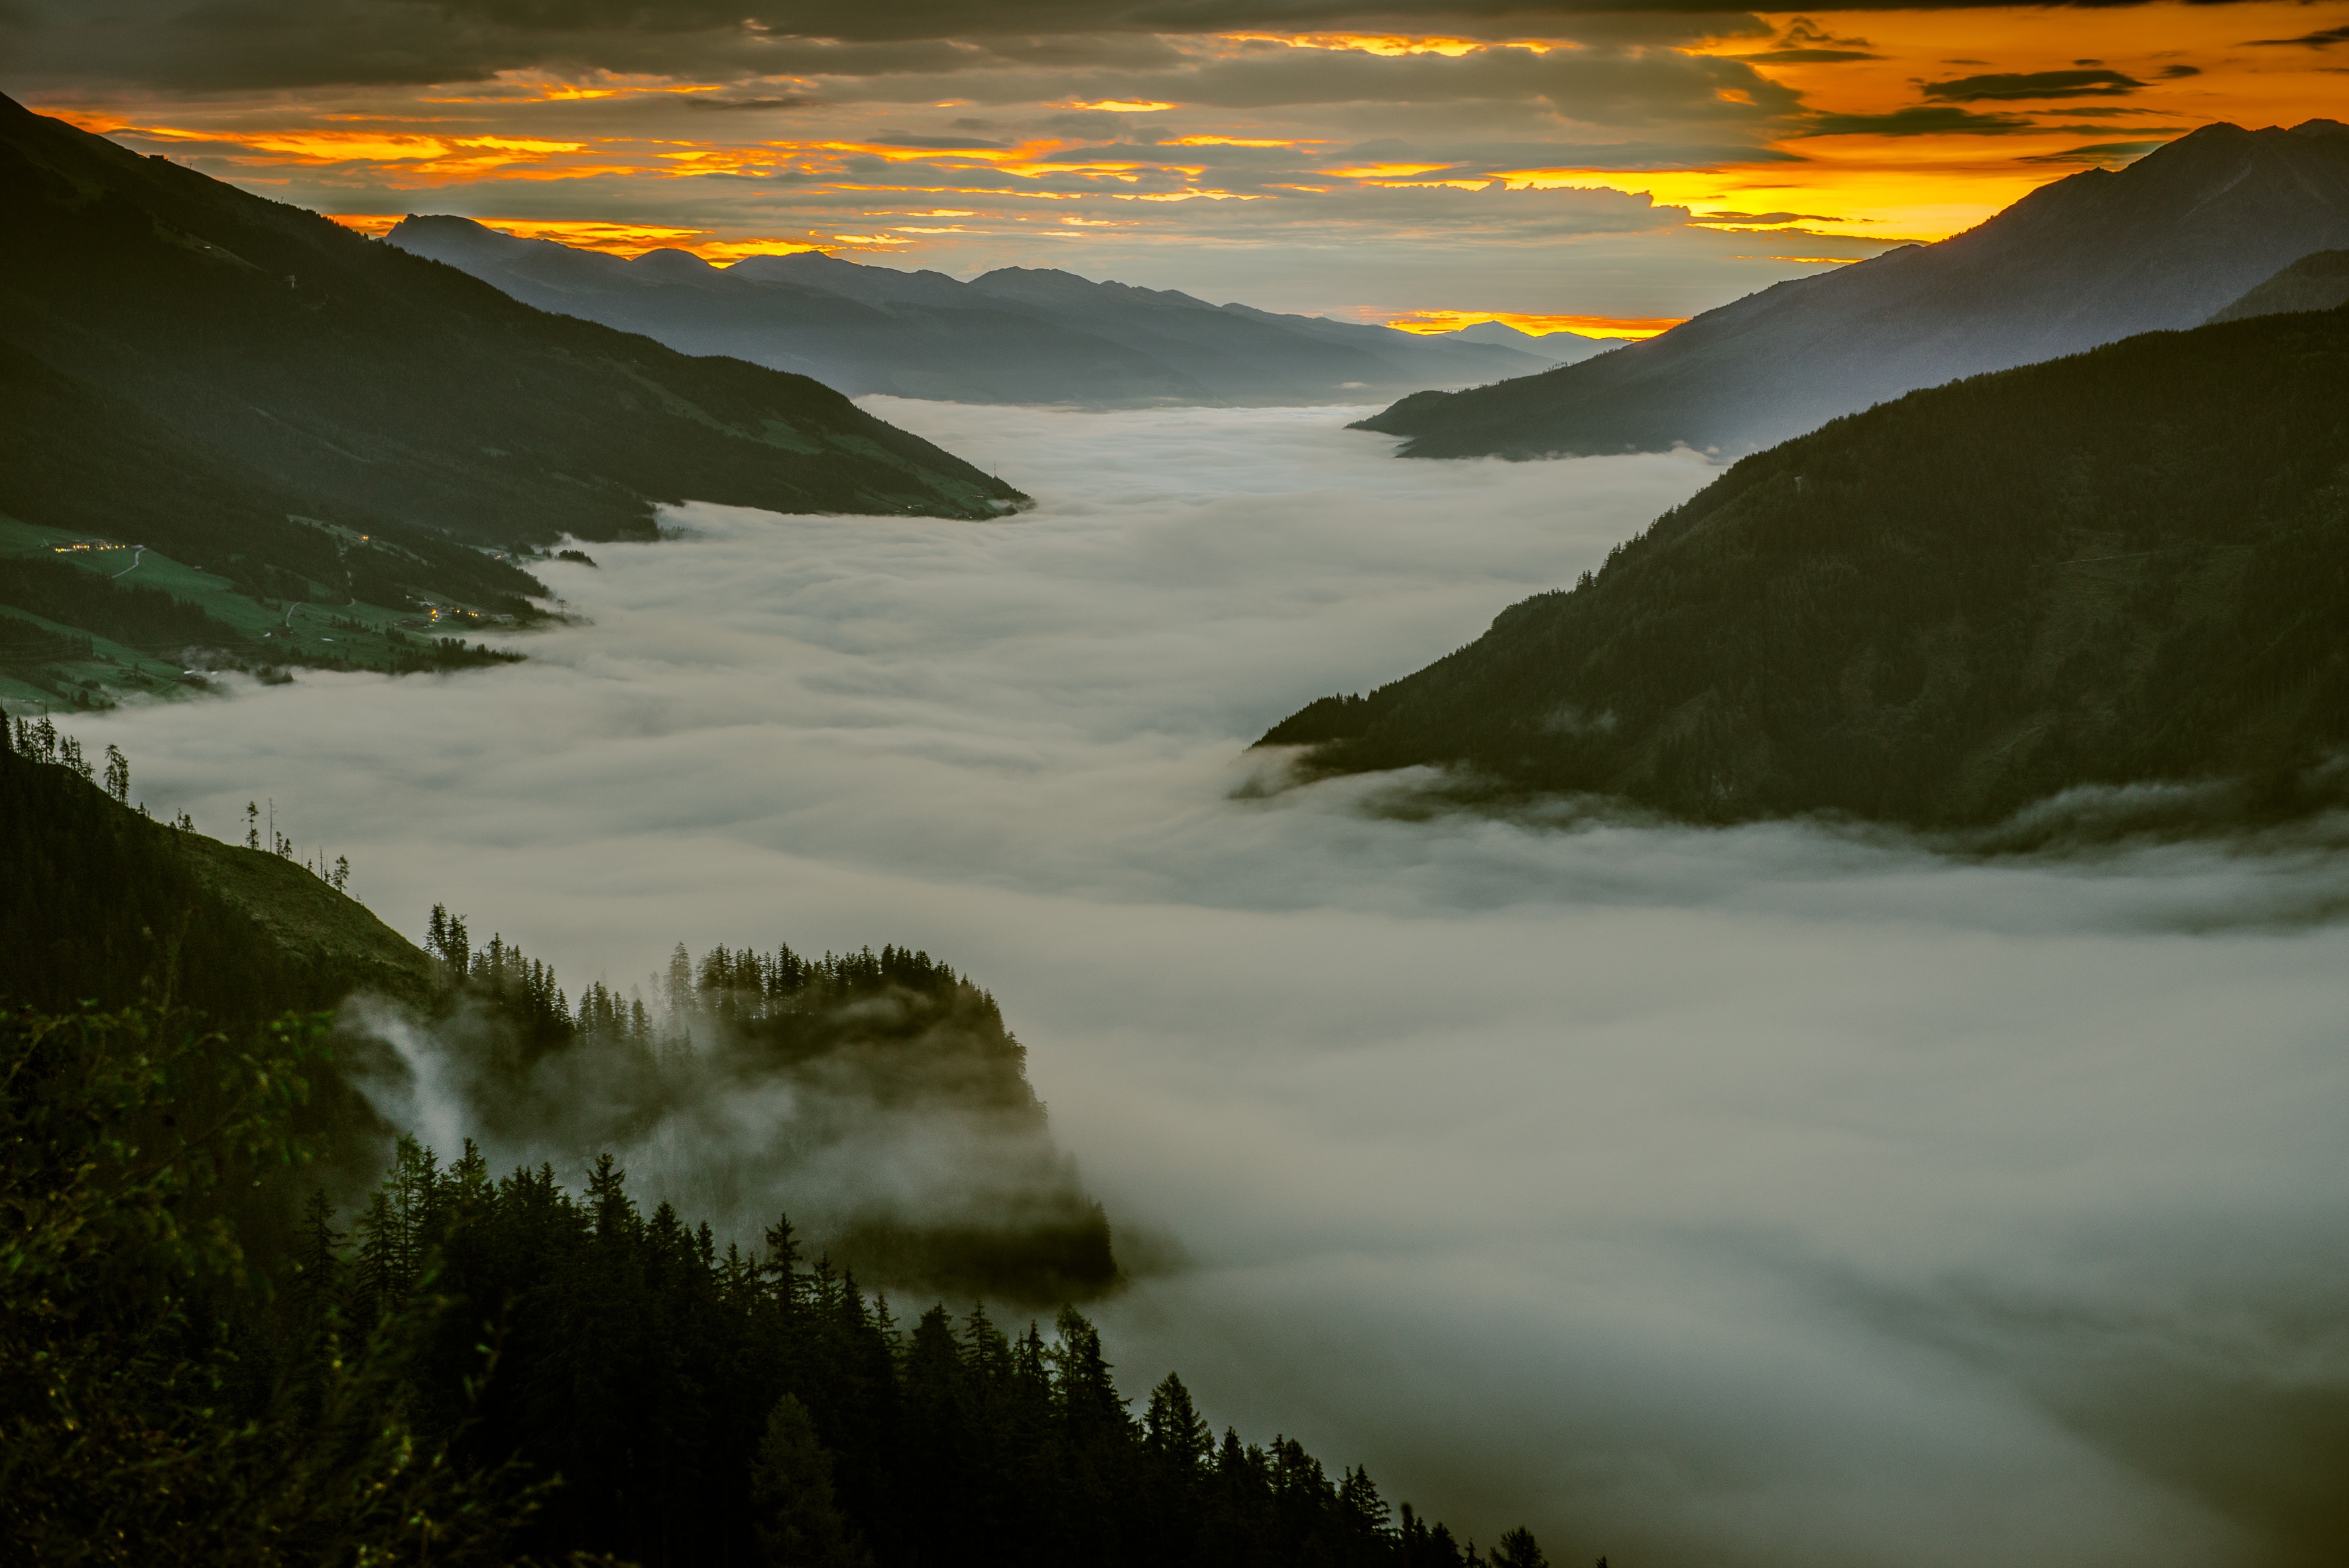
nature, highland, sky, reflection, loch, wilderness, dawn, atmosphere, morning, water, mountain, reservoir, lake, mist, fjord, mount scenery, evening, sunrise, fell, landscape, sunlight, cloud, dusk, hill, calm, national park, river, lake district, computer wallpaper, bank, tree, sunset